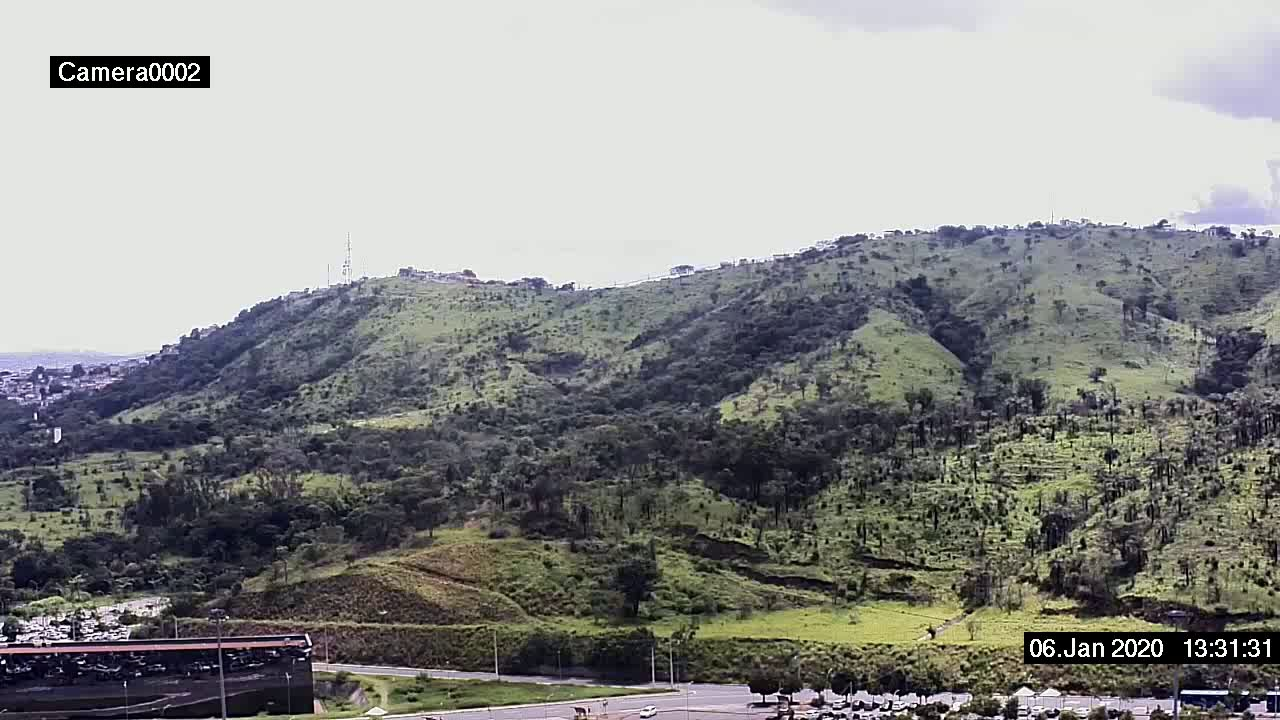
Fire: no
Smoke: no